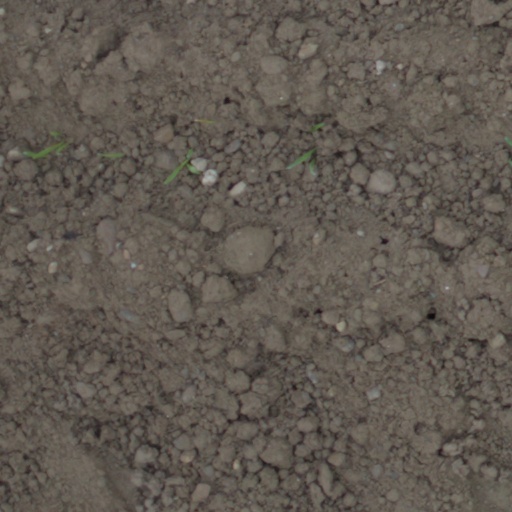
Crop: wheat